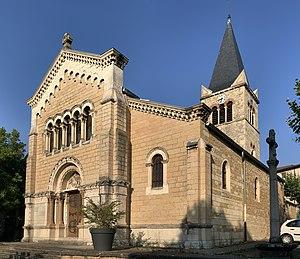
Église Saint-Roch de Parcieux.
Parcieux est une commune française située dans le département de l'Ain et la région Auvergne-Rhône-Alpes.